Bloodworks Northwest

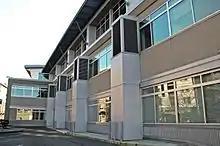
The Bloodworks Northwest Research Institute building pictured in 2015

Bloodworks Northwest operates 12 donation centers in western Washington, as well as mobile donation vehicles. Bloodworks Northwest claims it collects about 900 units of blood each day.